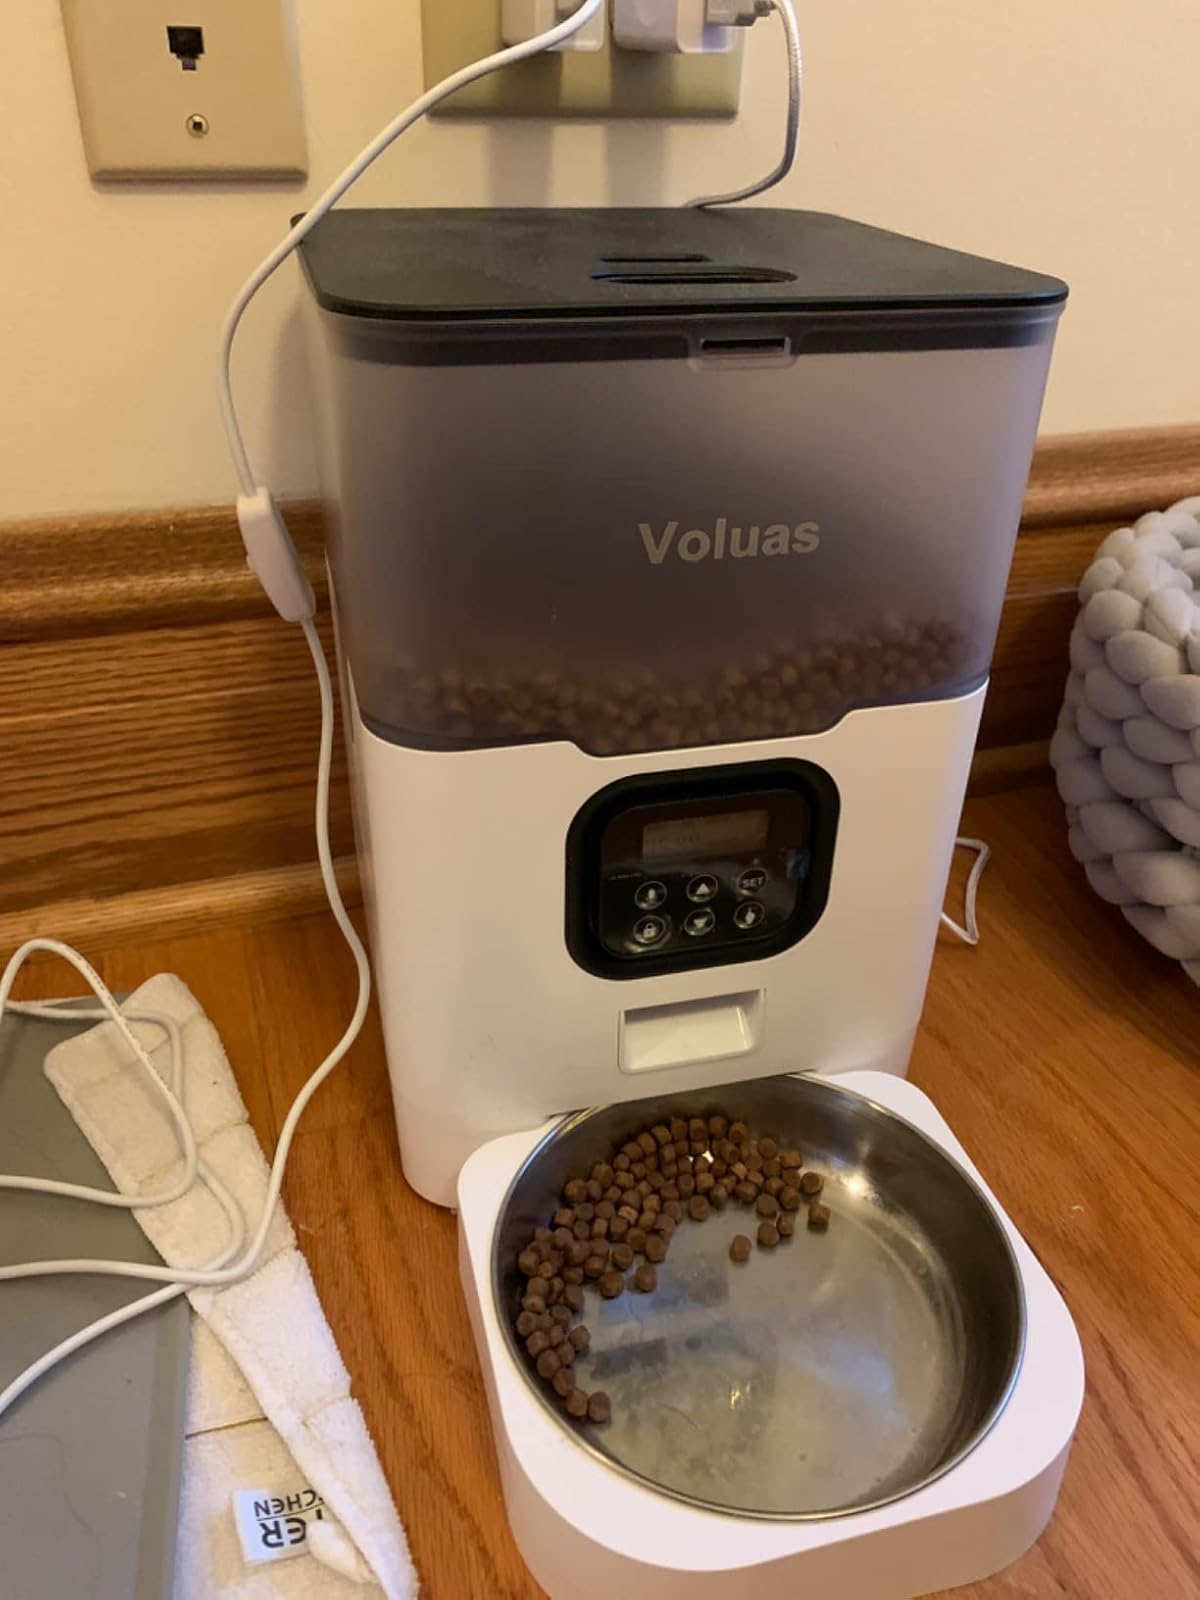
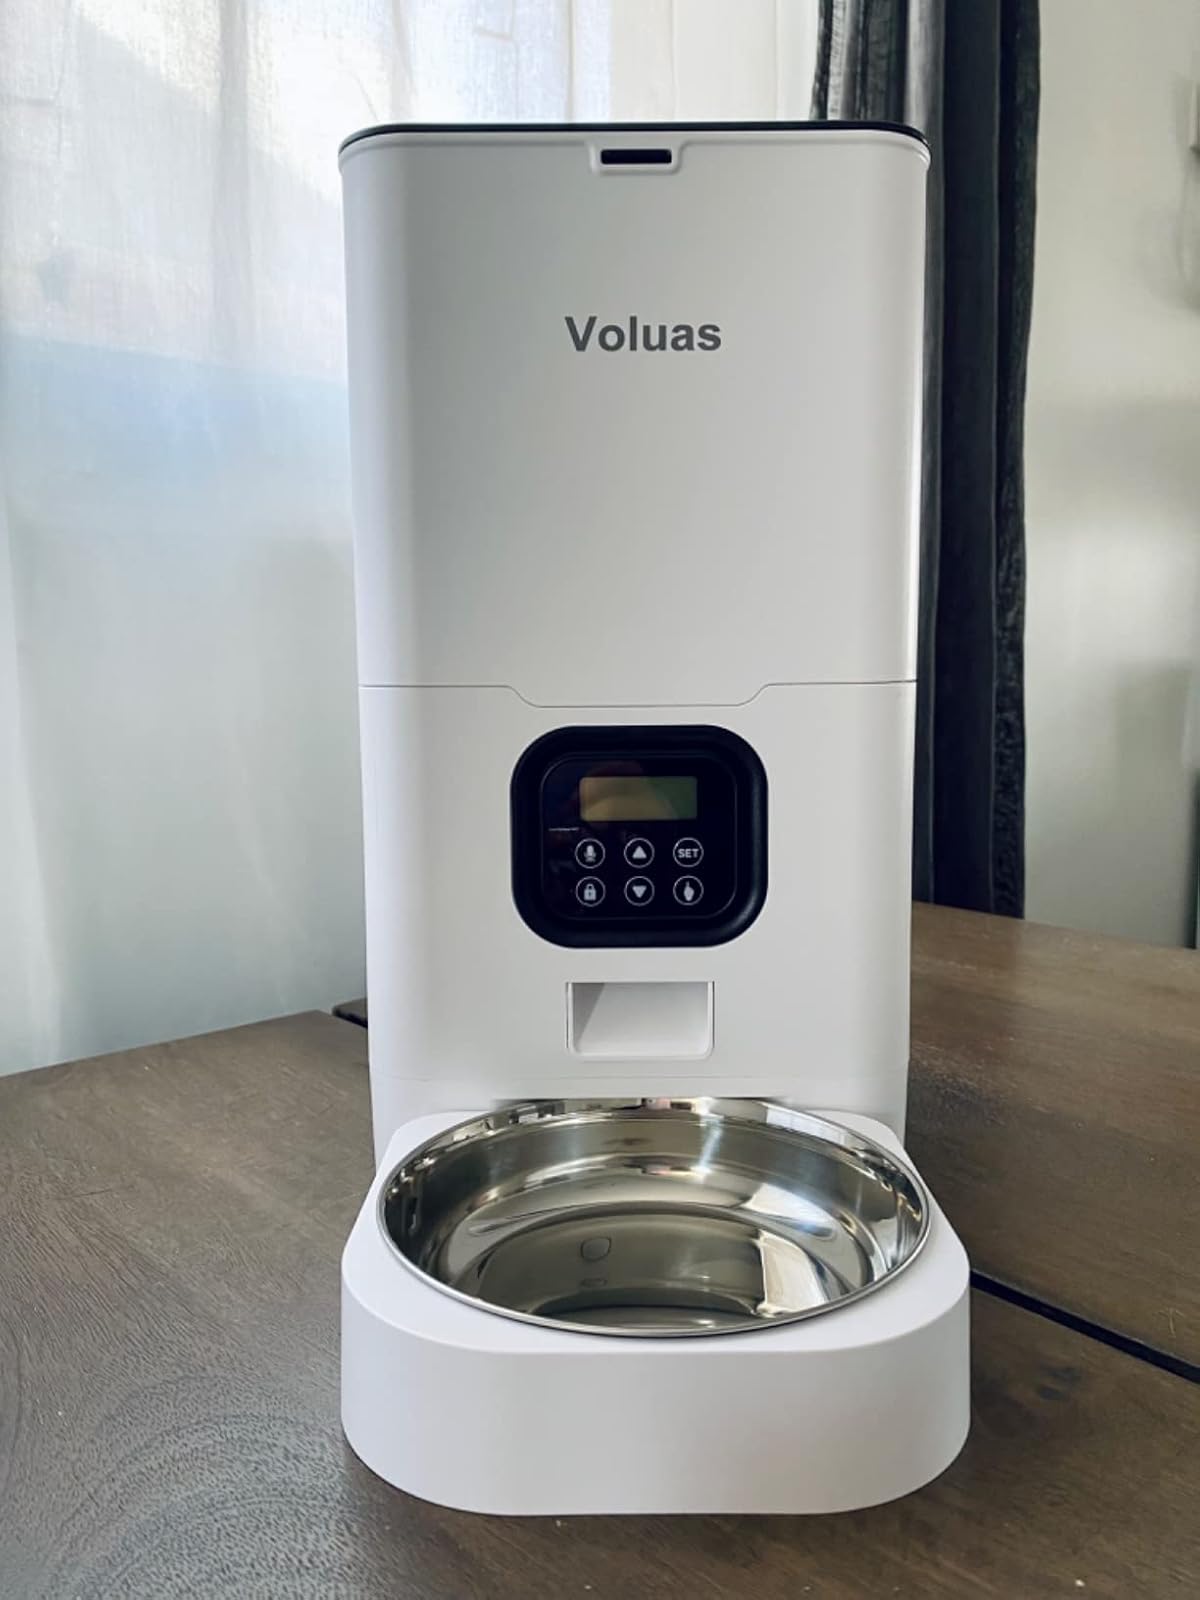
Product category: items_feeder
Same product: no